Travesuras de la niña mala

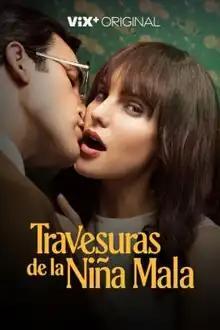

Travesuras de la niña mala is a Mexican streaming television series based on the novel of the same name, written by Mario Vargas Llosa. The series produced by W Studios for TelevisaUnivision. It stars Macarena Achaga and Juan Pablo Di Pace.